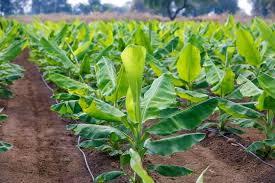
Hili ni shamba lenye mimea ya migomba iliyopangwa kwa mstari. Udongo unaonekana ukiwa umelimwa vizuri na kuna nafasi katika mstari ya mimea. Ikionyesha kuwa shamba linatunza kwa ajili ya kilimo cha ndizi.